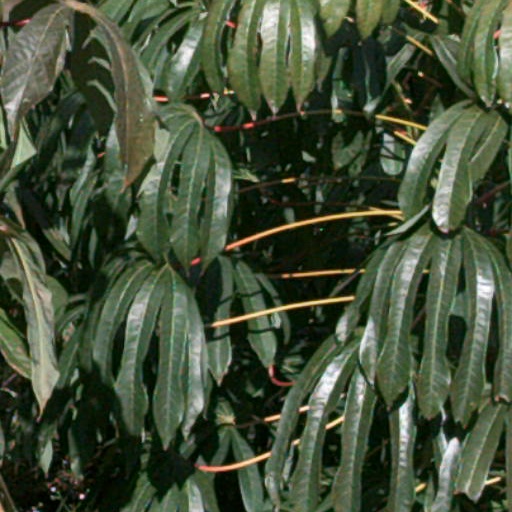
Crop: cassava